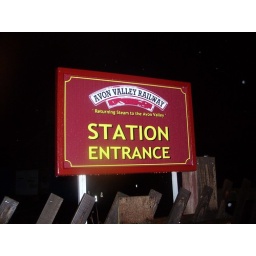
A sign in the Avon Valley old train station in Bitton just outside Bristol.